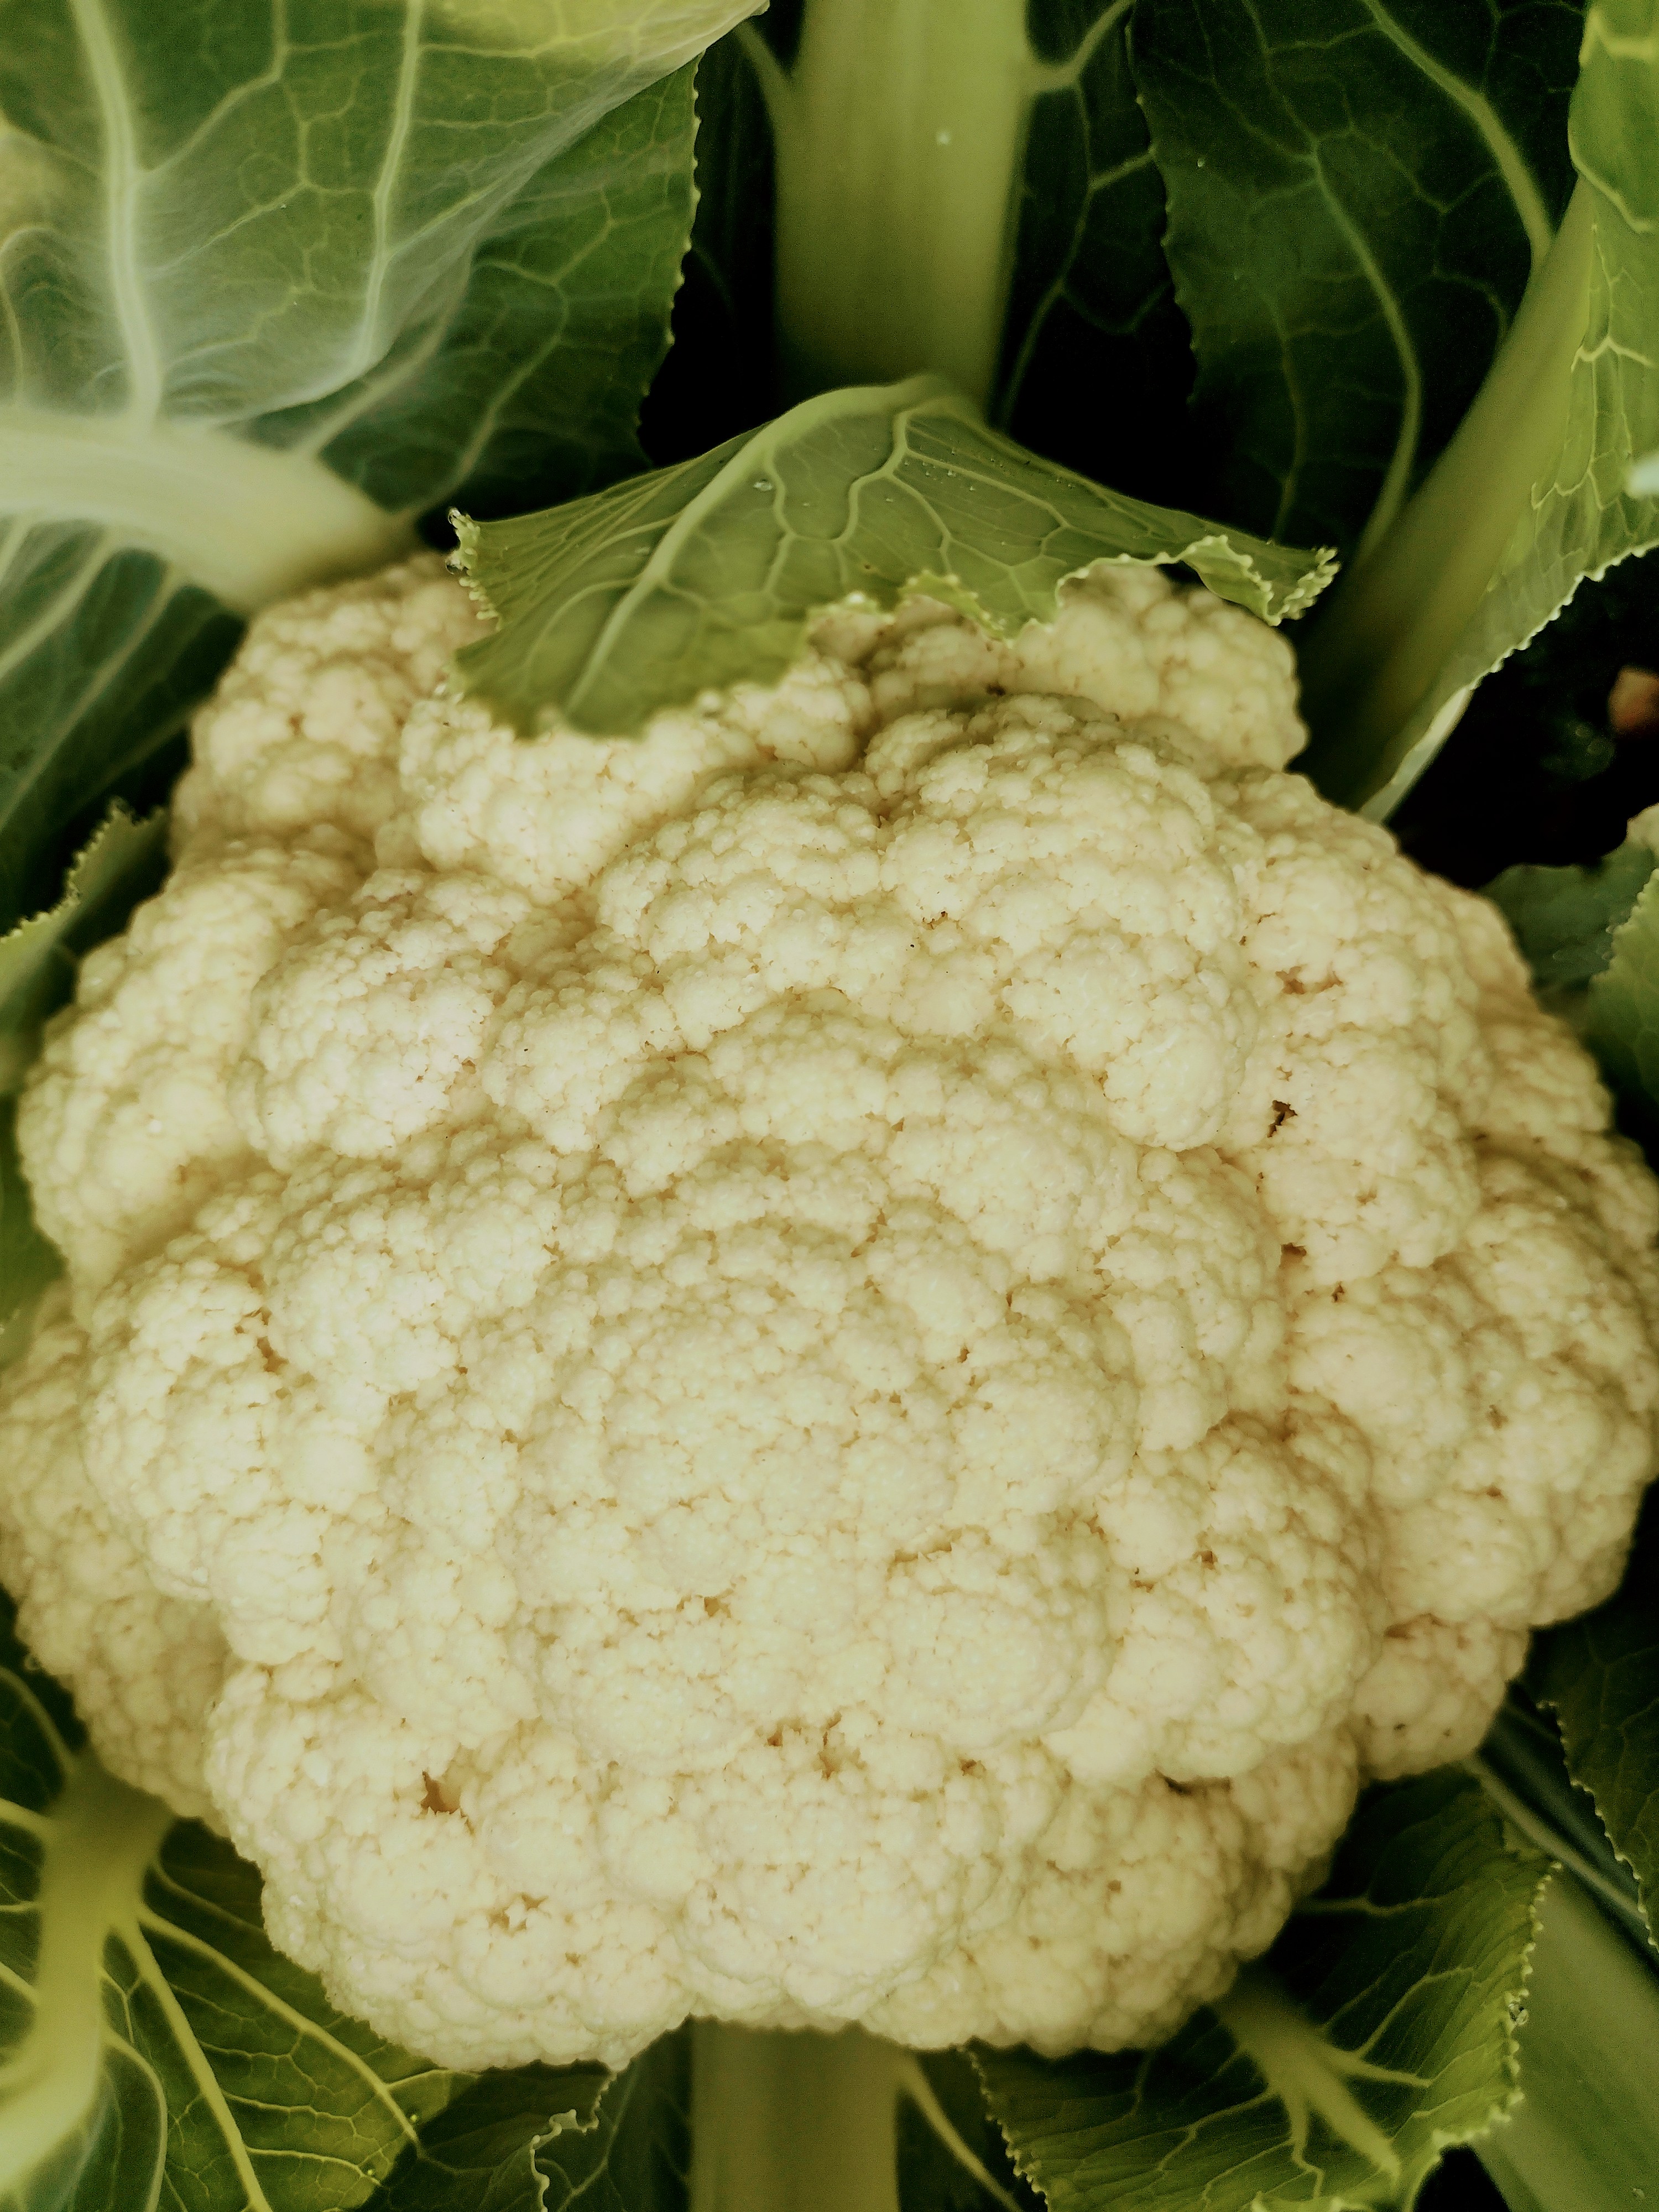
Label: No disease